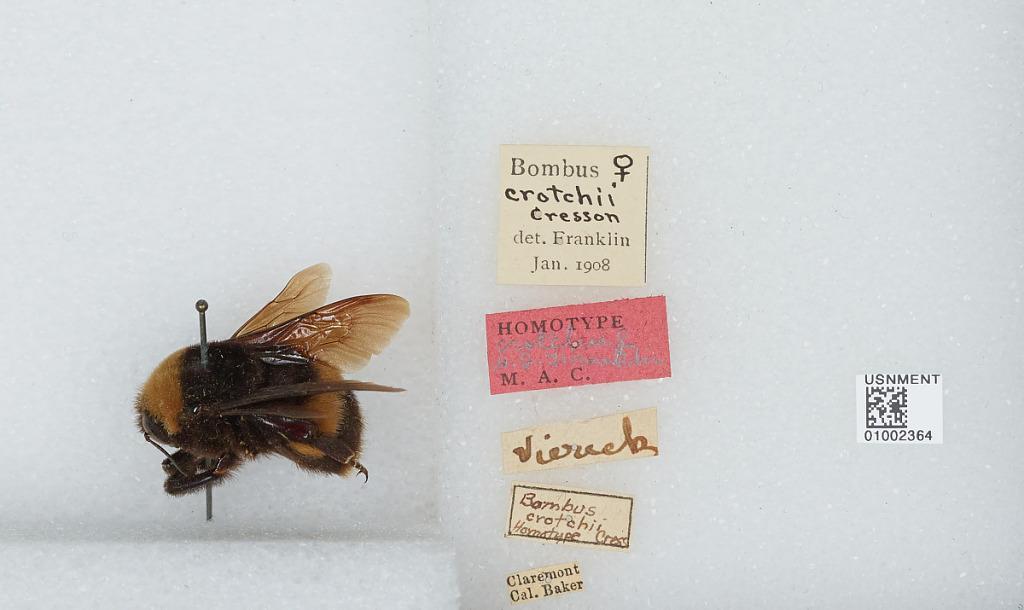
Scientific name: Bombus (Crotchiibombus) crotchii Cresson
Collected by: Baker
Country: United States
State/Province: California
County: Los Angeles
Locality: Claremont
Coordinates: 34.11, -117.72
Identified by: Franklin